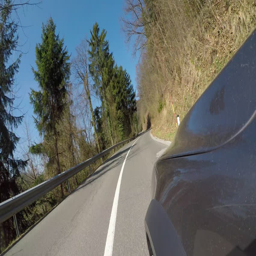
driving car on a road